Jack Straw (film)

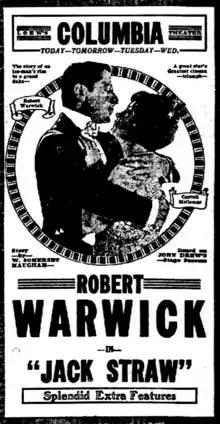
Newspaper ad

Jack Straw is a 1920 American silent comedy film produced by Famous Players–Lasky and distributed by Paramount Pictures. William C. deMille directed the film and Robert Warwick and Carroll McComas star. The film is based on a 1908 stage play by W. Somerset Maugham starring John Drew and a young Mary Boland. In 1926 Paramount attempted a remake of this film called "The Waiter from the Ritz" which was begun and/or completed but never released. James Cruze directed and Raymond Griffith starred; this film, if completed, is now lost. The 1920 film survives at the Library of Congress.